Deep-water coral

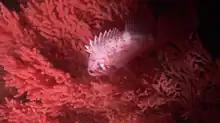
A rockfish hides in a red tree coral ("Primnoa pacifica") in Juan Perez Sound in Haida Gwaii, British Columbia.

In June 2009, Living Oceans Society led the Finding Coral Expedition on Canada's Pacific coast in search of deep sea corals. Using one person submarines, a team of international scientists made 30 dives to depths of over and saw giant coral forests, darting schools of fish, and a seafloor carpeted in brittle stars. During this expedition, scientists identified 16 species of corals. This research was the culmination of five years of work to secure protection from the Canadian Government for these slow-growing and long-lived animals, which provide critical habitat for fish and other marine creatures.